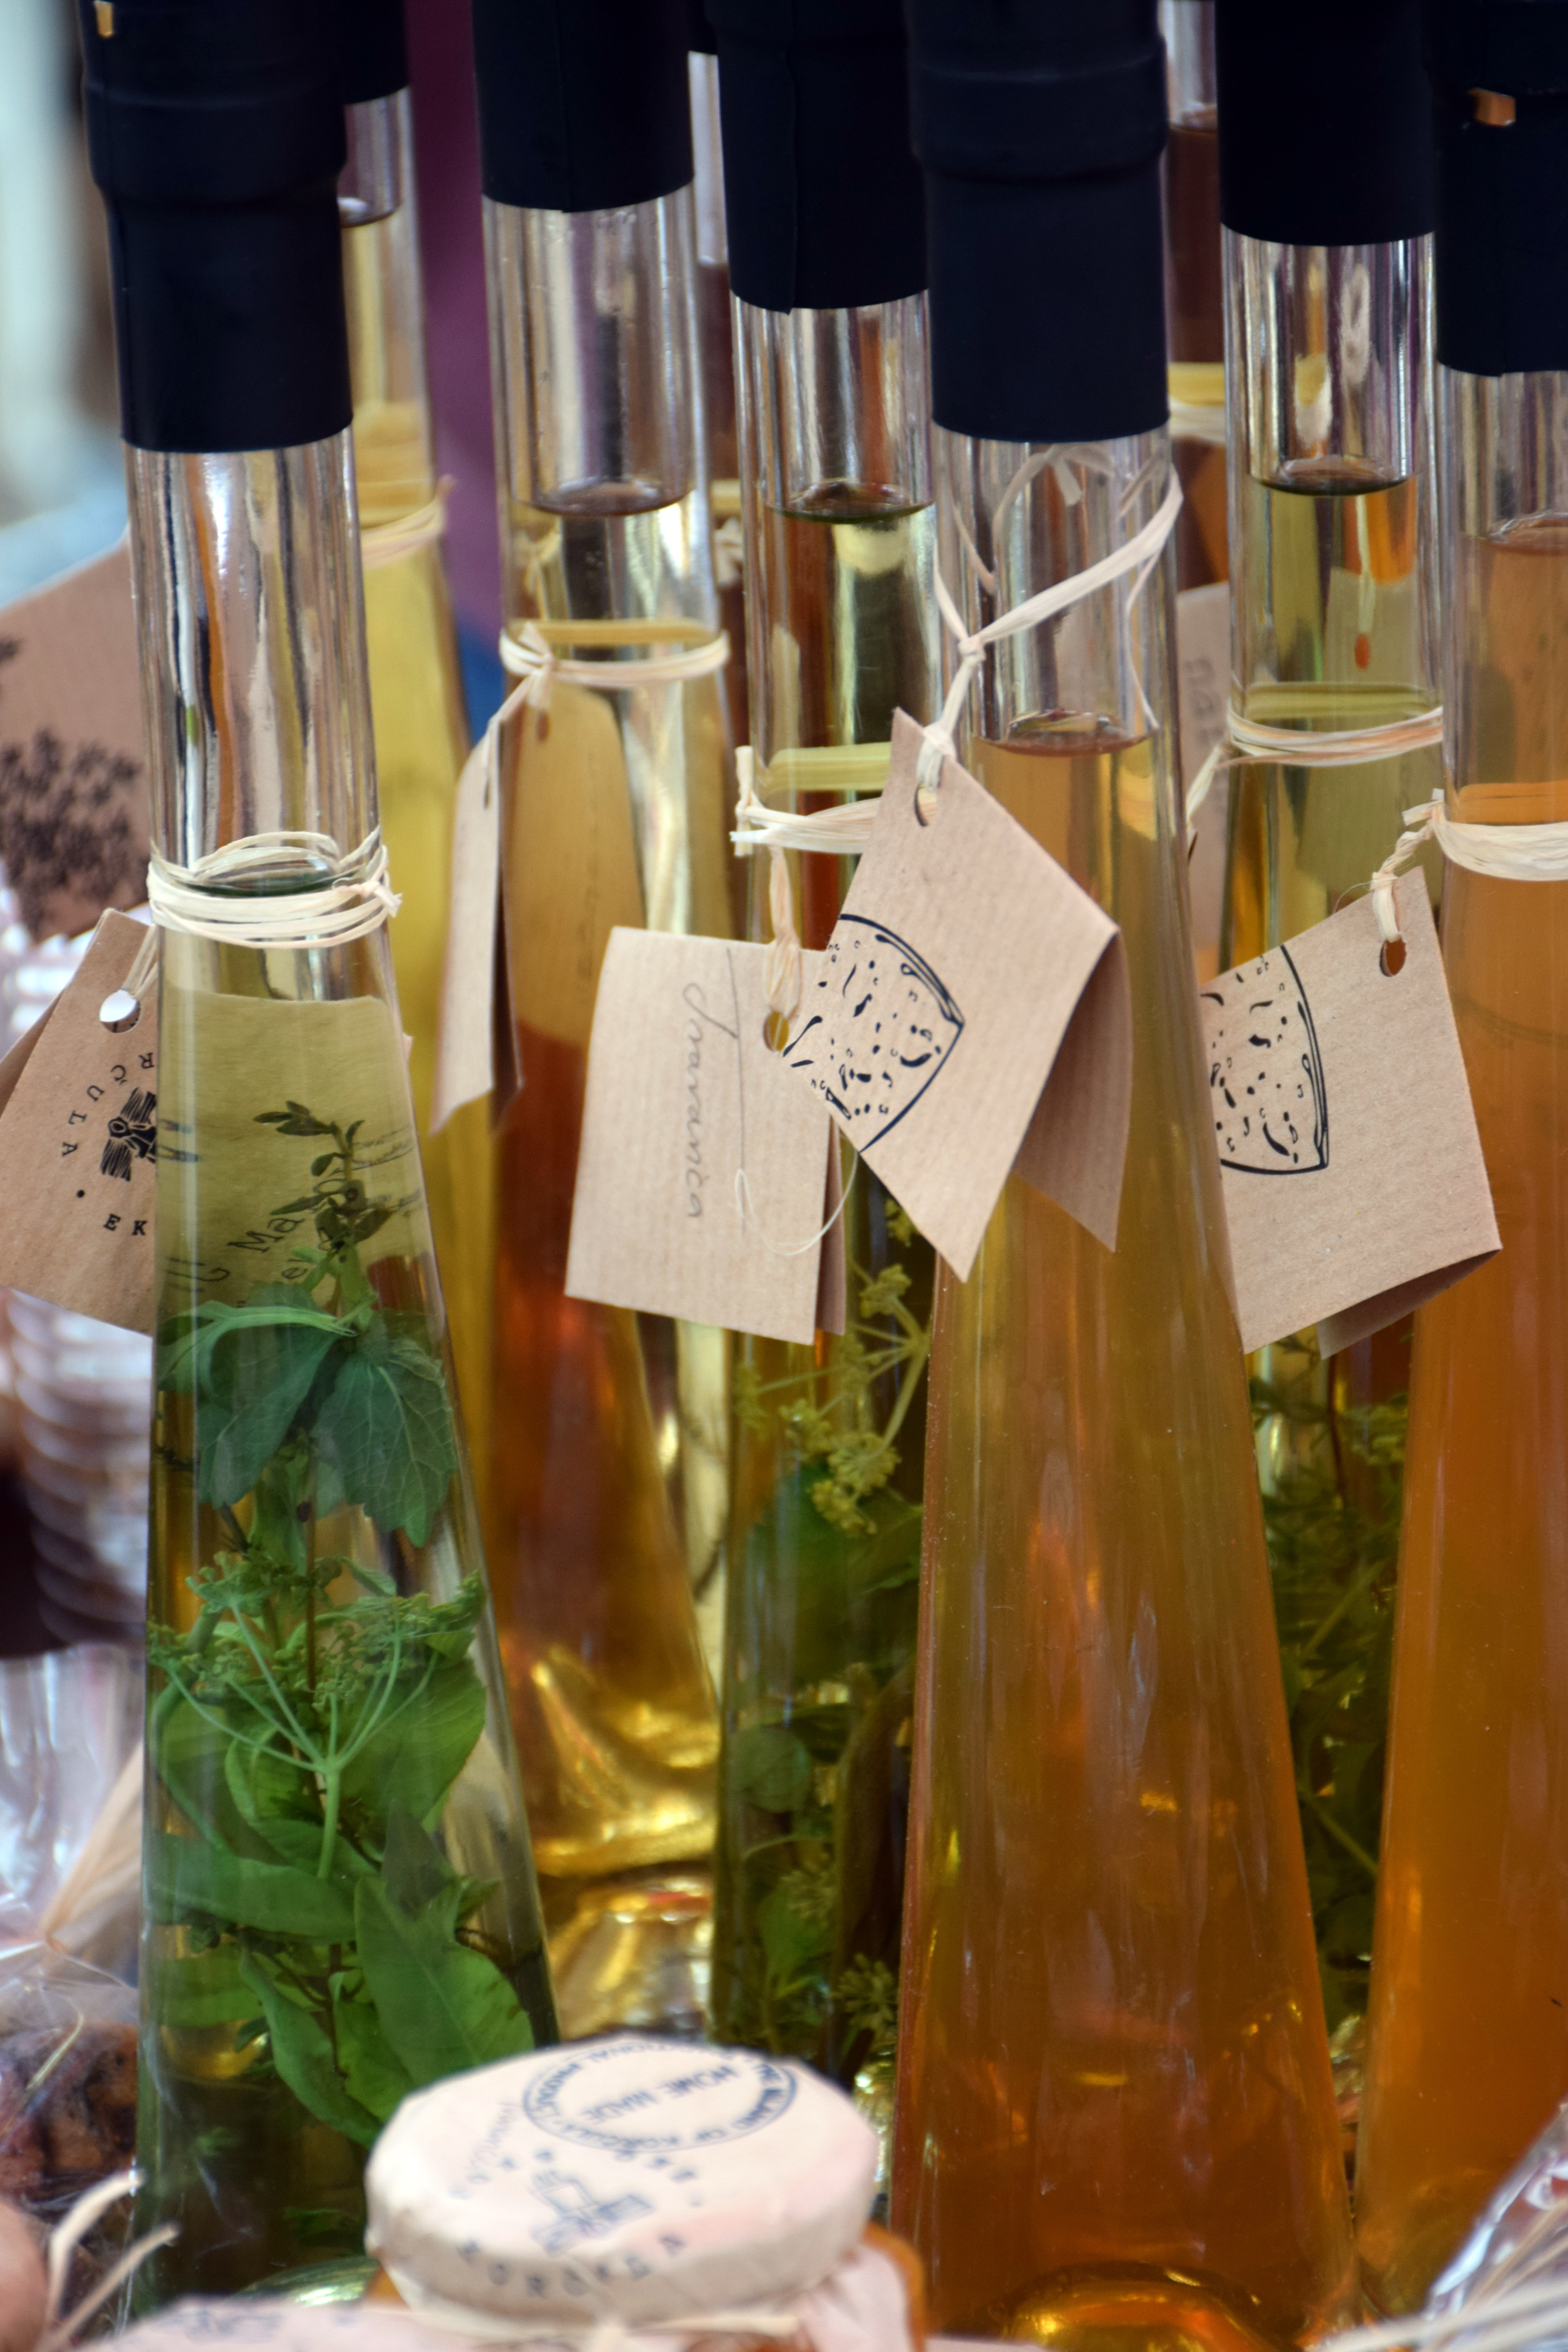
wine, drink, bottle, agriculture, alcohol, wine bottle, glass bottle, alcoholic, croatia, liqueur, traditional, taste, alcoholic beverage, distilled beverage, alcoholic drink, rakija, slivovitz, slivovica